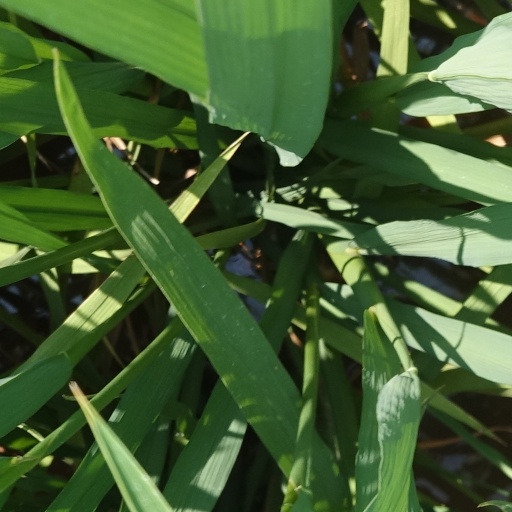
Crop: rice